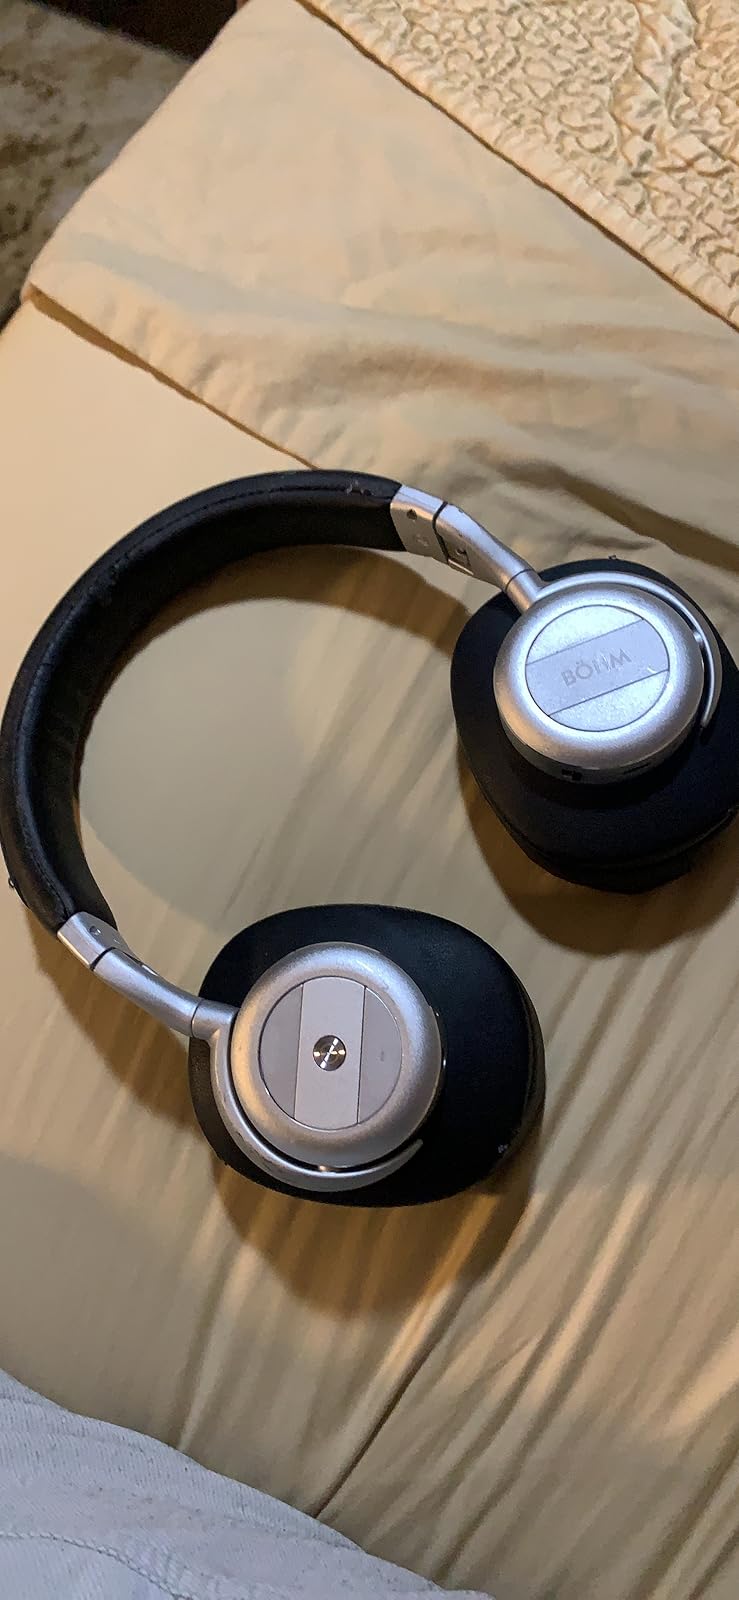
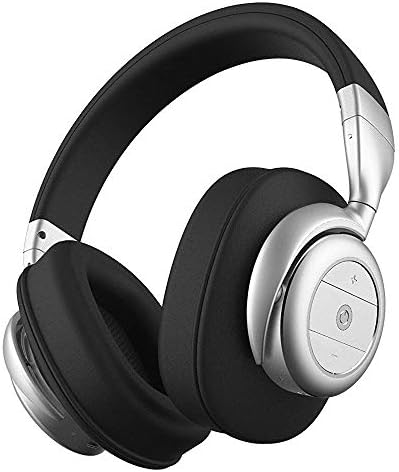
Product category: headphones
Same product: yes